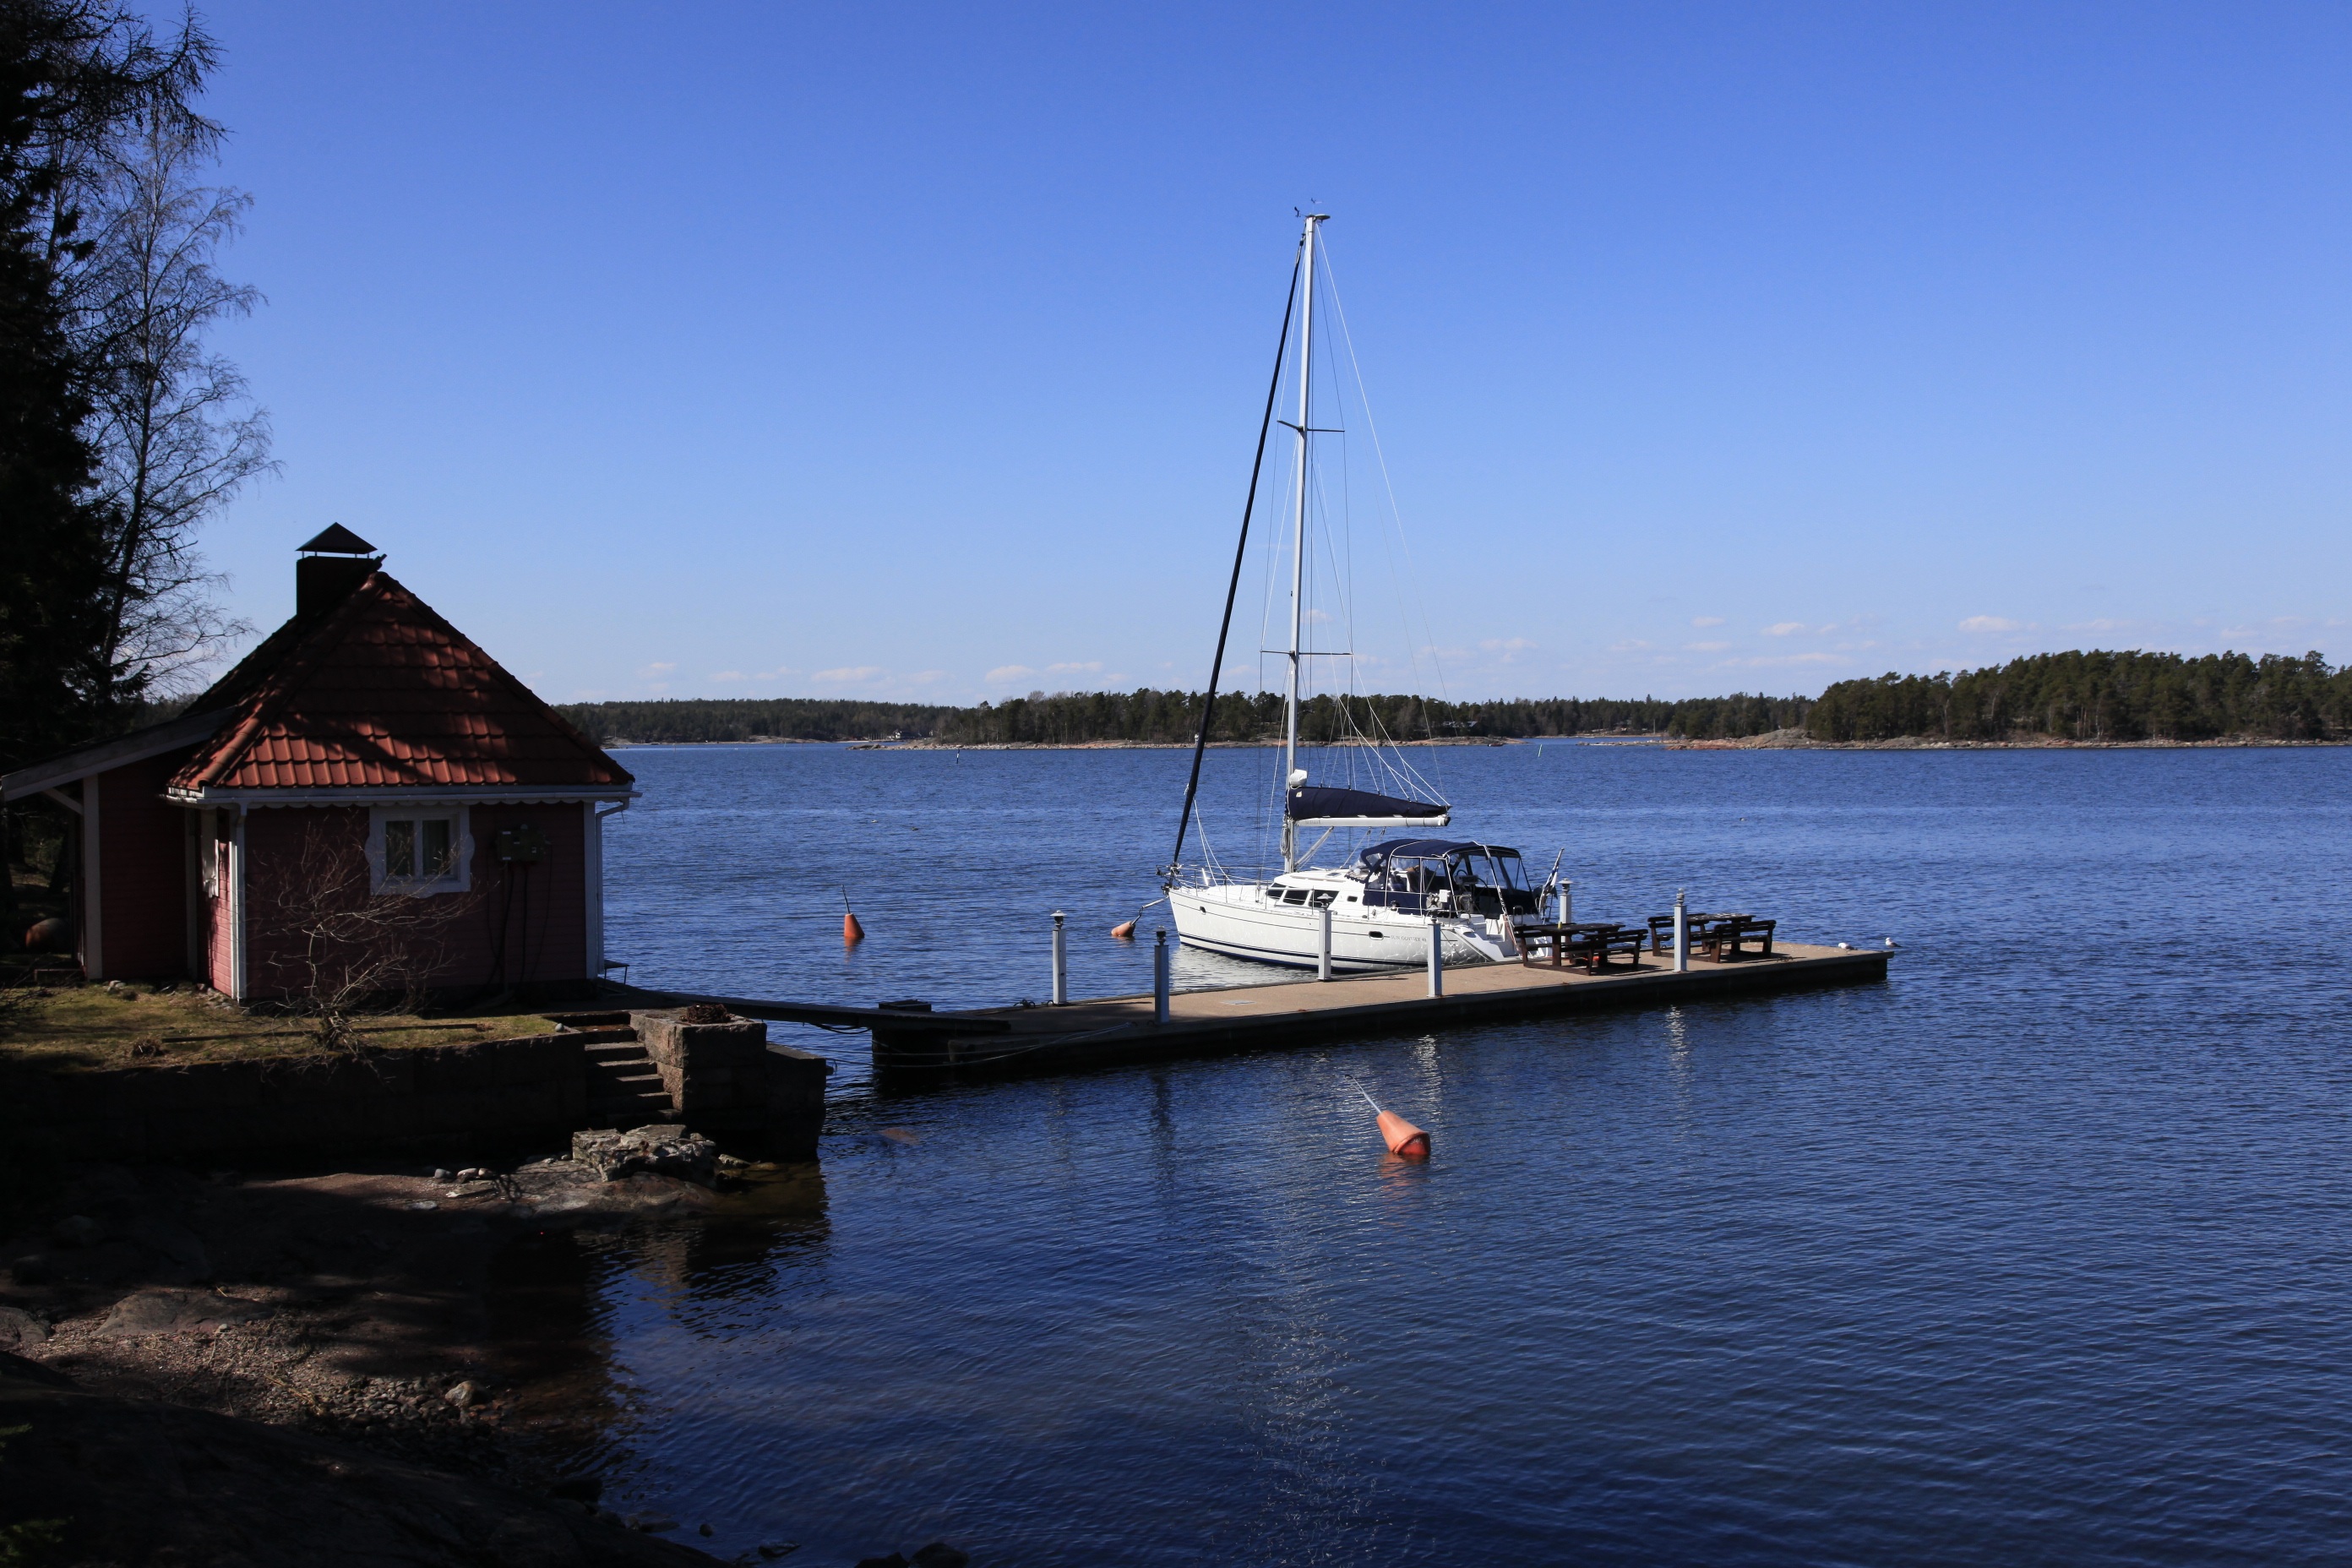
sea, coast, water, dock, boat, lake, reflection, vehicle, bay, harbor, marina, sailboat, boating, watercraft, summer island